Xavier Hervas

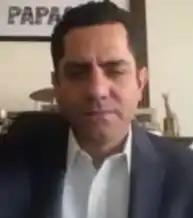
Hervas in 2021

Marcelo Xavier Hervas Mora (born 7 October 1972) is an Ecuadorian businessman and politician who unsuccessfully ran for President of Ecuador in the 2023 election. He previously ran for president in the 2021 election as the Democratic Left nominee, being eliminated in the first round. Hervas was born in Guayaquil, Ecuador. He is president of the company NovaAlimentos SA.